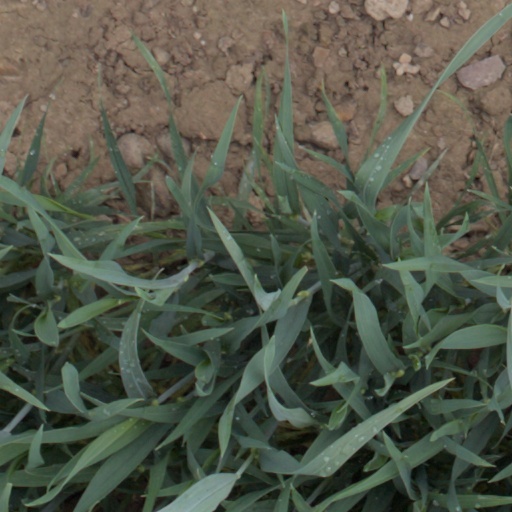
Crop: wheat